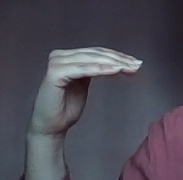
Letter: haa